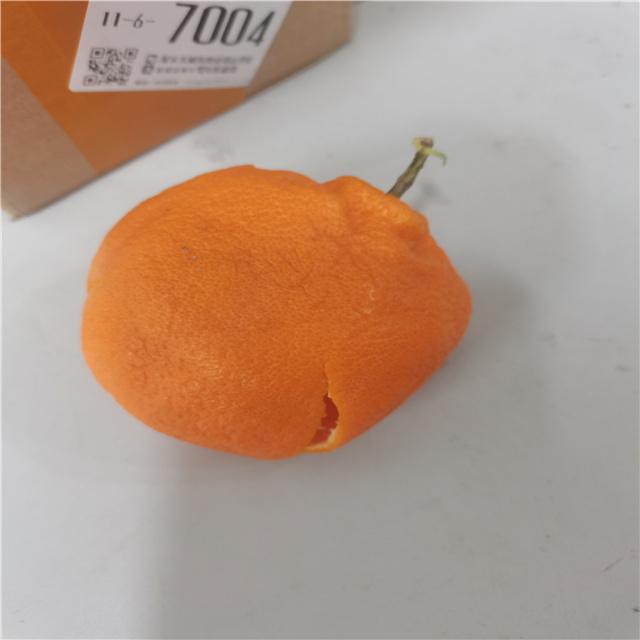
Label: peels